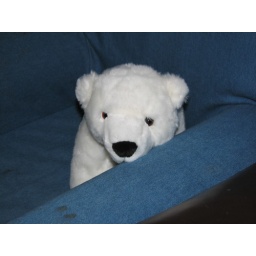
There's a polar bear sitting in my chair